History of the United States (2016–present)

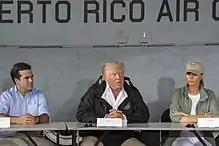
President Donald Trump speaks in Puerto Rico after Hurricane Maria in October 2017.

In 2016, China surpassed the United States as the world's largest economy by purchasing power parity (PPP). The first presidency of Donald Trump led to a negative shift in US relations with China. President-elect Trump's telephone conversation with the president of Taiwan Tsai Ing-wen on 2 December 2016 was the first such contact with Taiwan by an American president-elect or president since 1979. It provoked Beijing to lodge a diplomatic protest ("stern representations"). Trump went on to clarify his move: "I fully understand the 'one China' policy, but I don't know why we have to be bound by a 'one China' policy unless we make a deal with China having to do with other things, including trade."